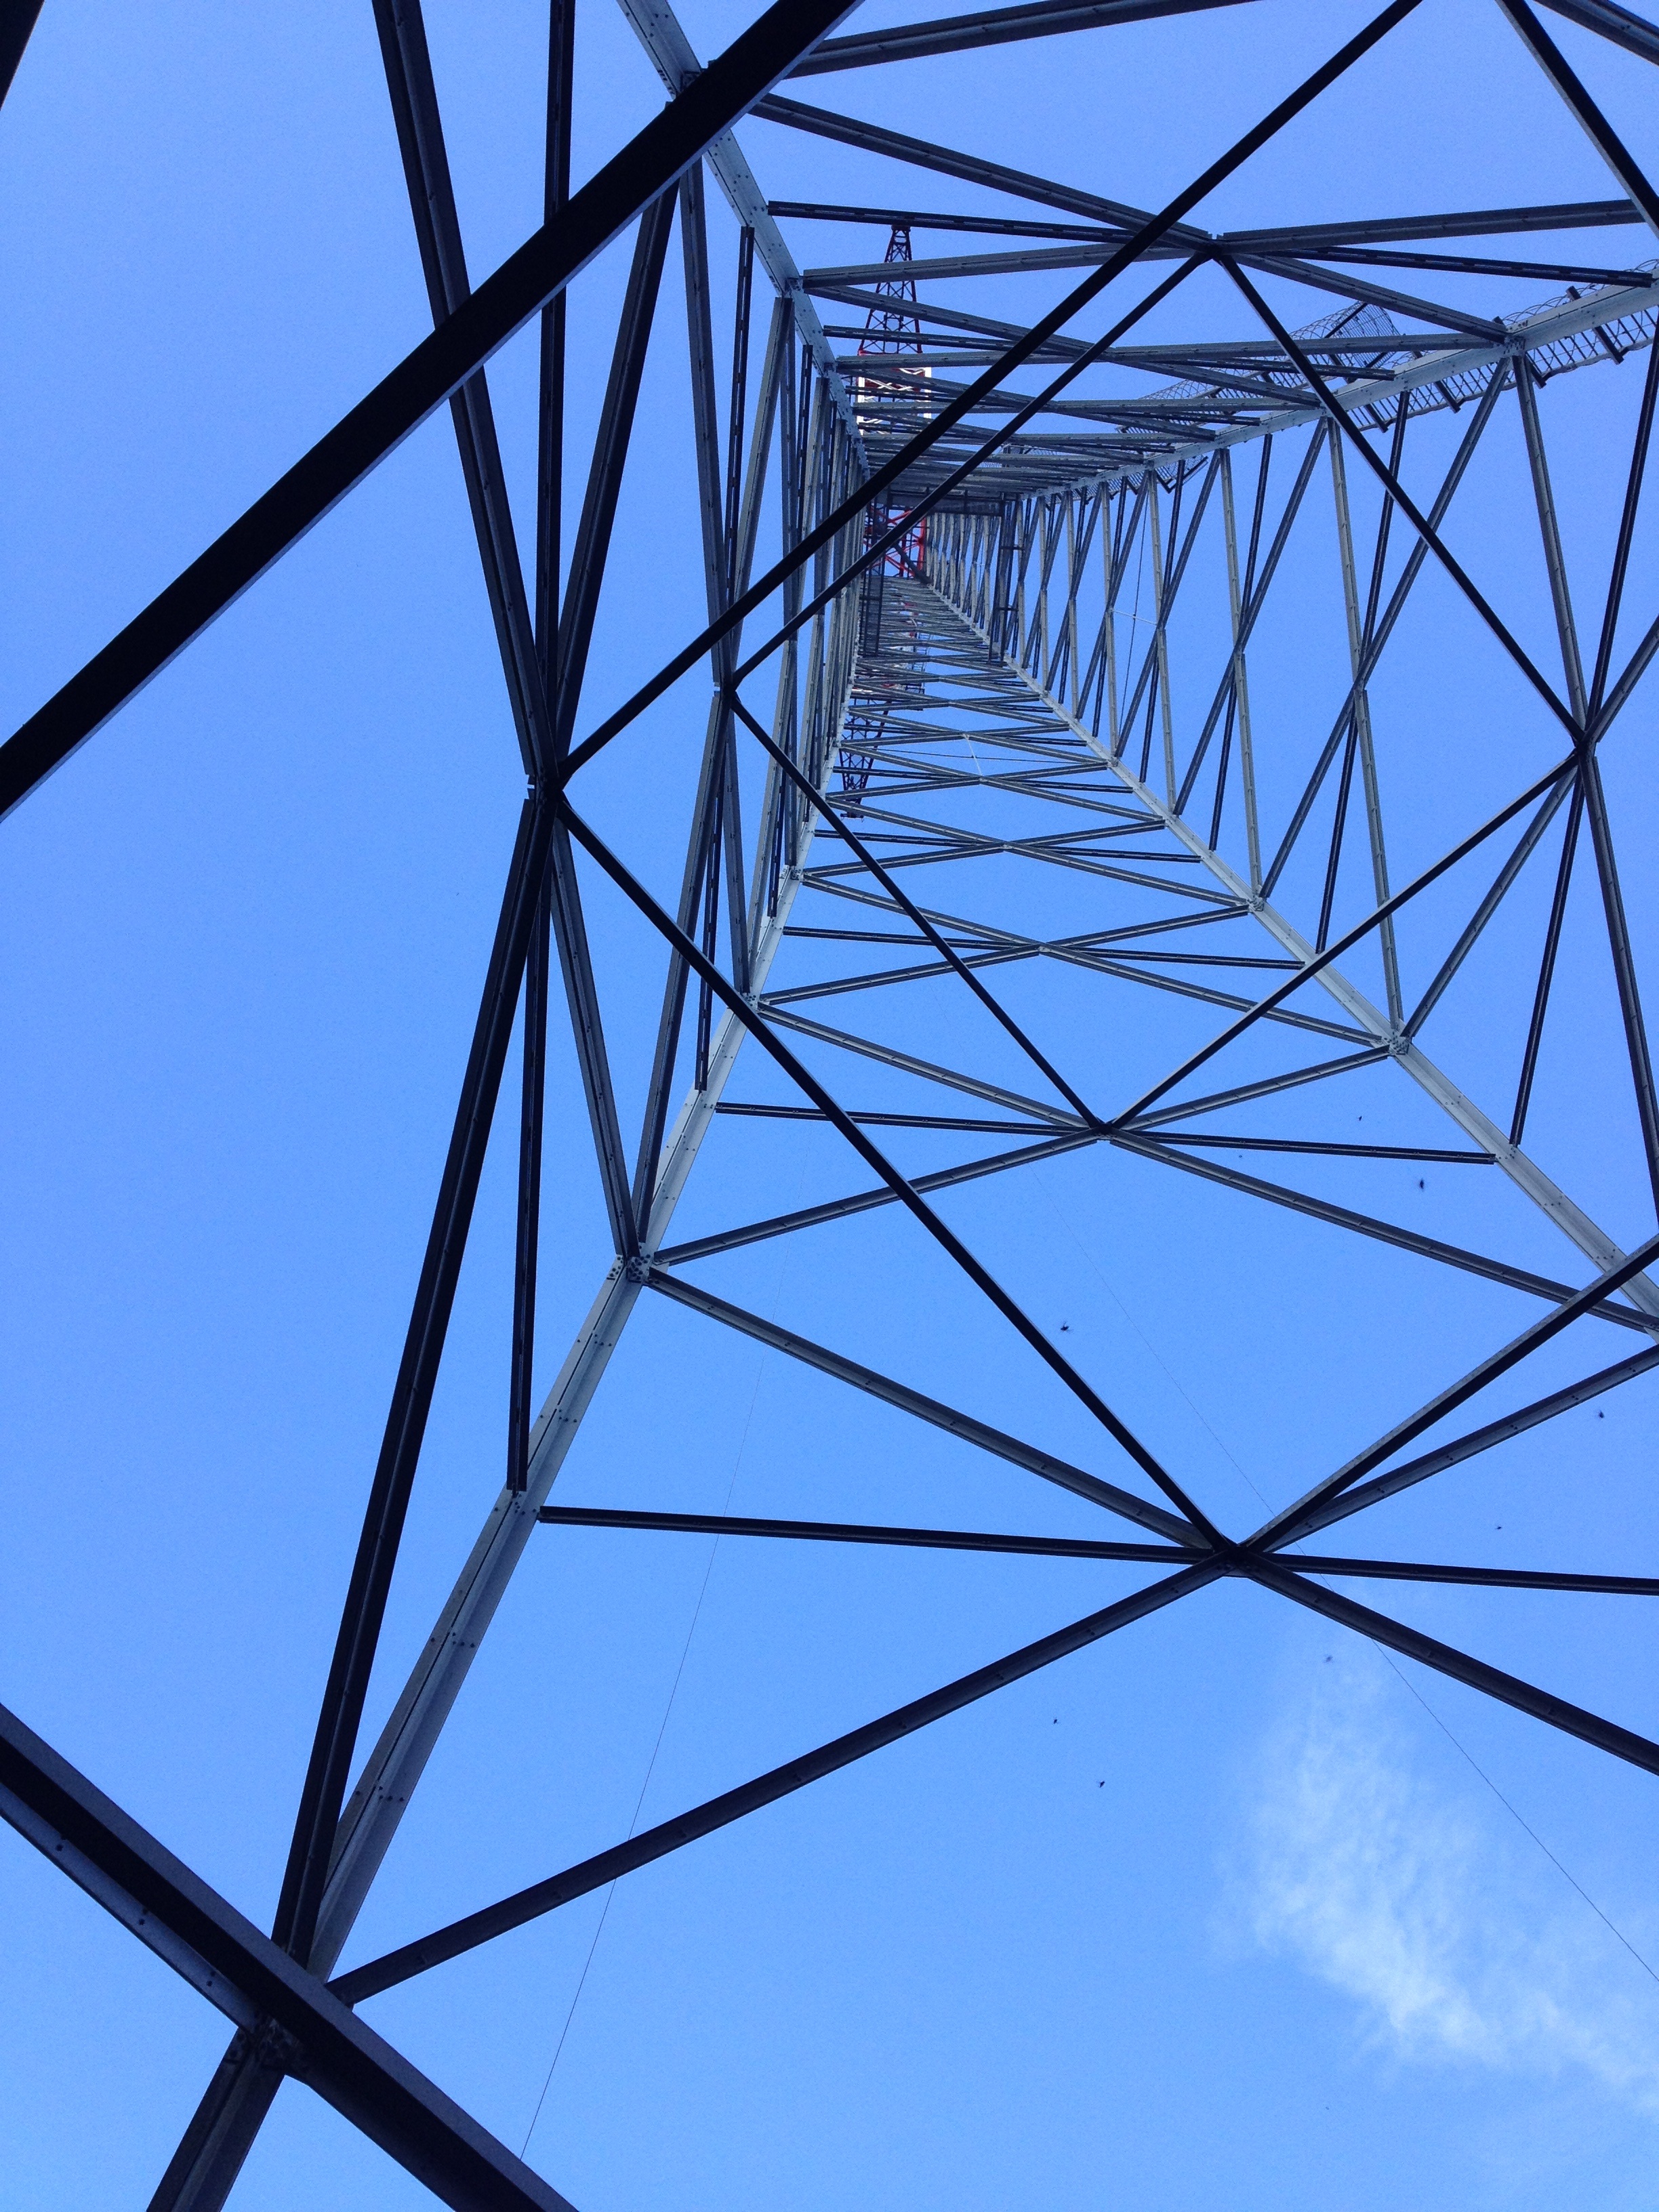
abstract, sky, line, tower, mast, blue, electricity, symmetry, shape, transmission tower, outdoor structure, electrical supply, overhead power line, high voltage hv